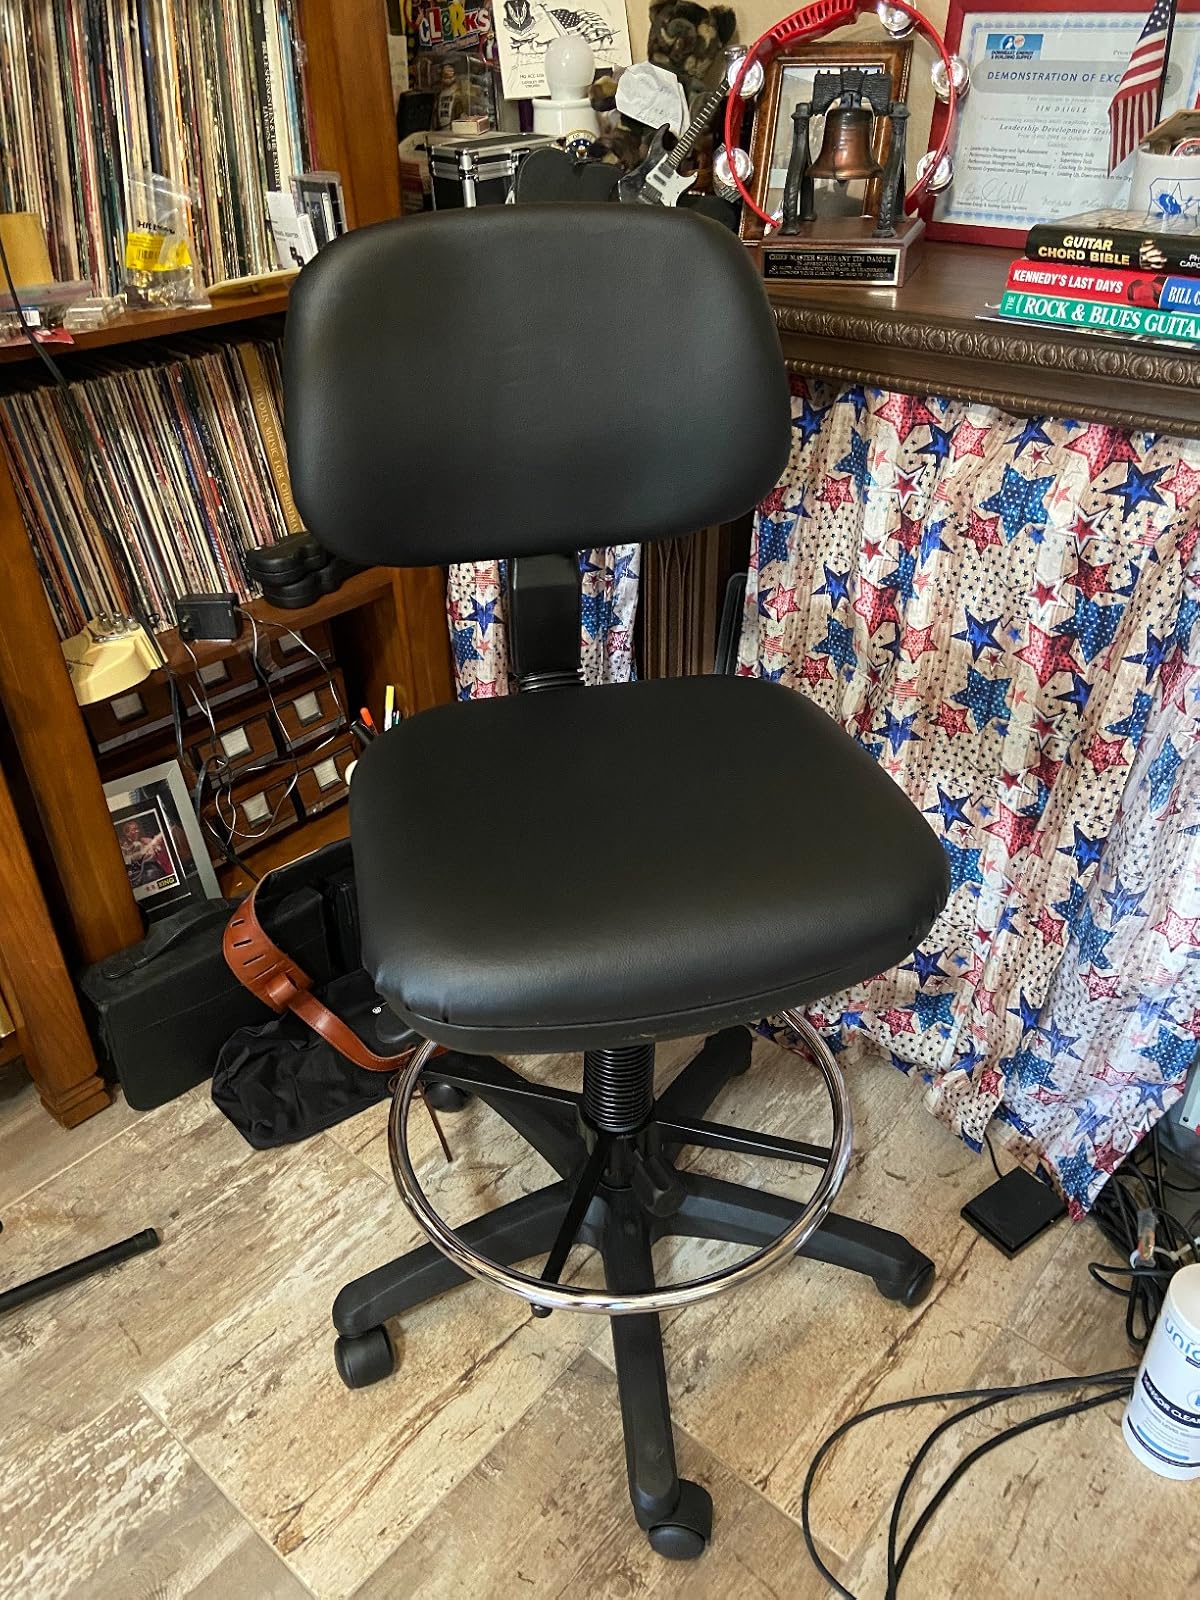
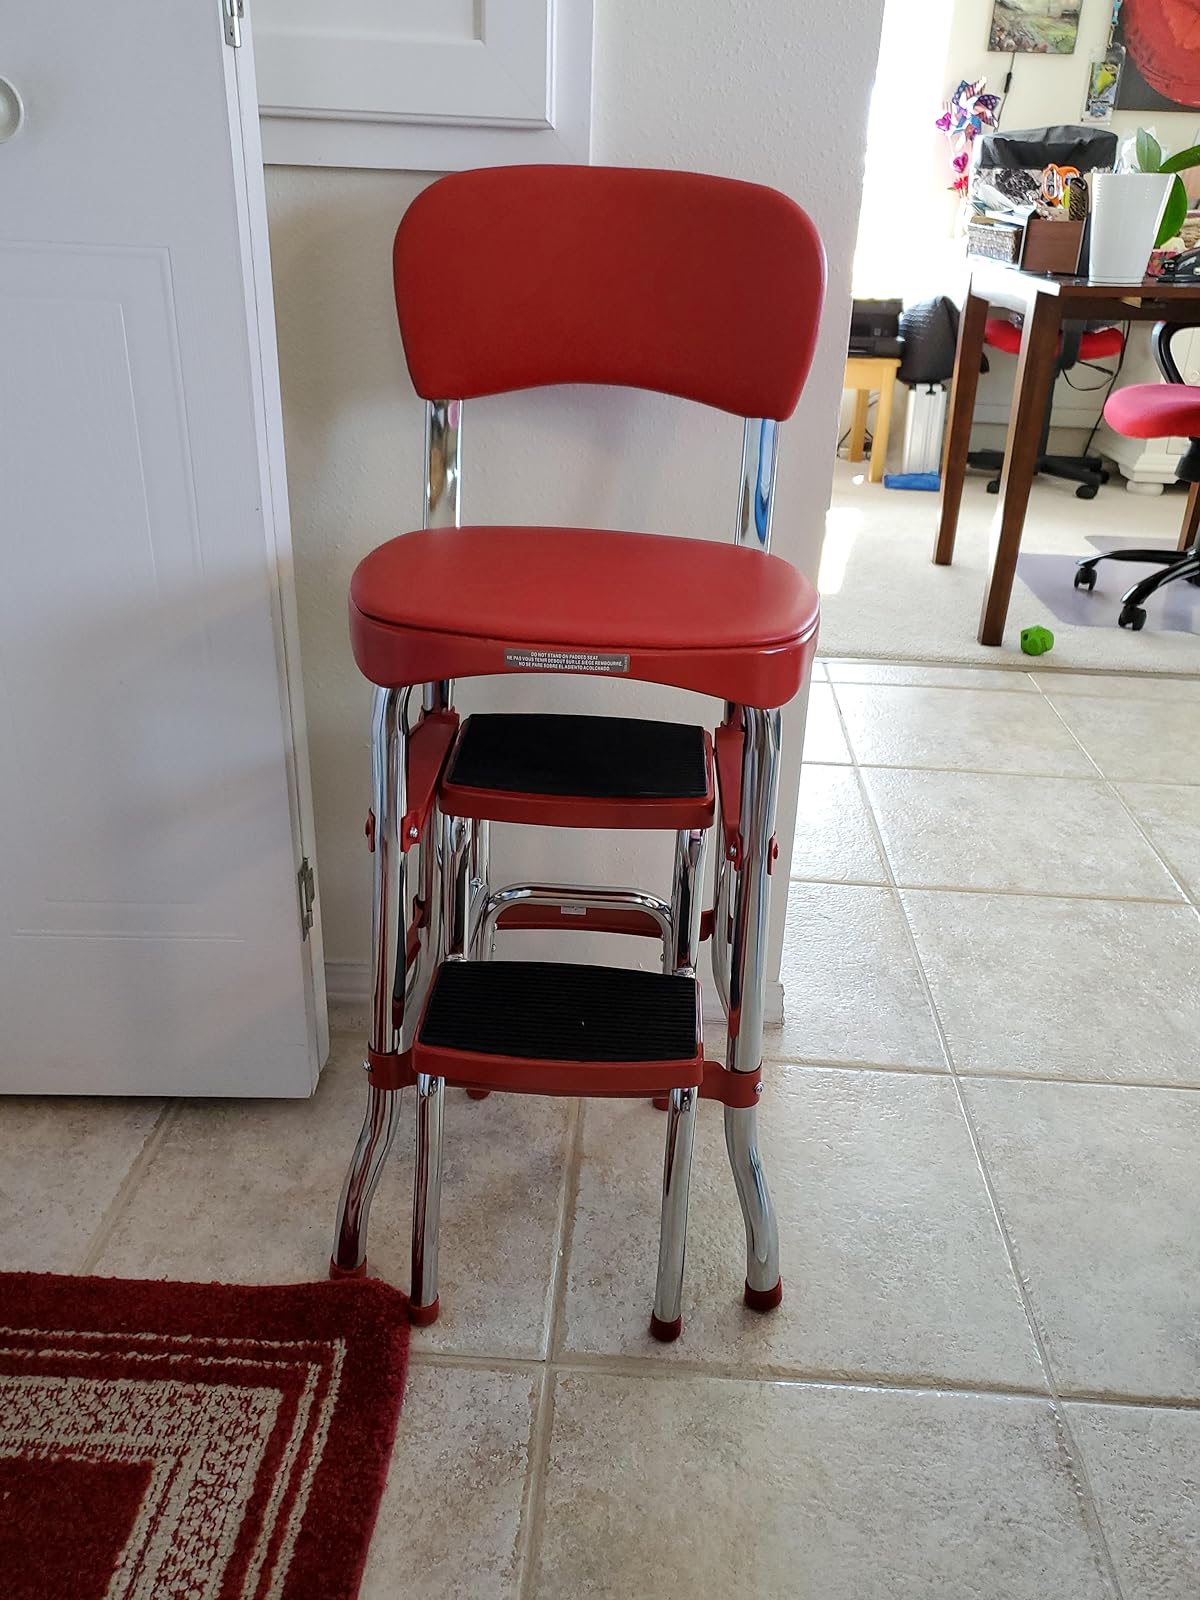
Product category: items_chair
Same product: no